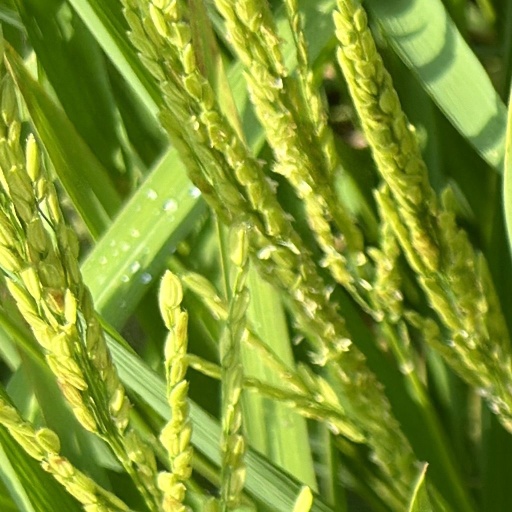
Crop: rice